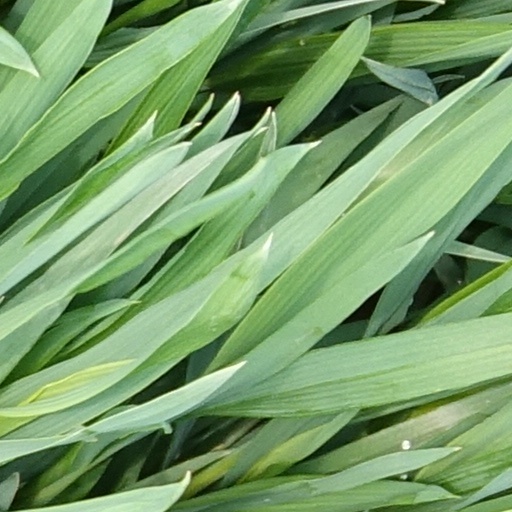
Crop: wheat